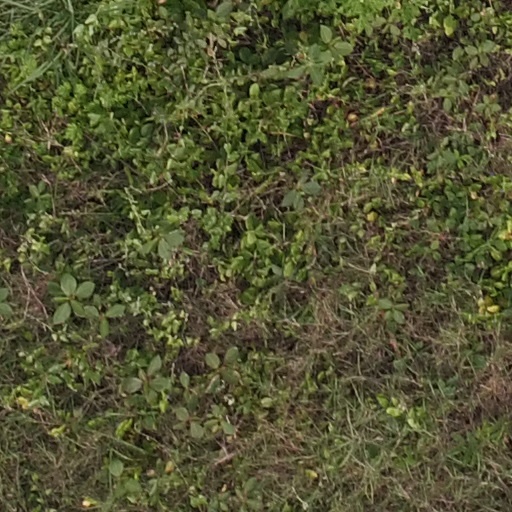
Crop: maize; corn